Shengtai

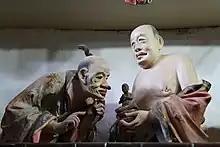
Qiongzhu Temple painted clay sculptures of one Buddhist Arhat looking at another's "shengtai", created by Li Guangxiu and his students between 1883 and 1890

The Tang scholar-monk Guifeng Zongmi (780-841), fifth patriarch of the Heze school in Southern Chan Buddhism, criticizes the apparent contradiction between Mazu's using the sacred embryo trope while claiming that enlightenment is instantaneous and need not be developed, Zongmi asks, "nature is like empty space, neither growing nor diminishing. By what means could it be supplemented?" Zongmi also mentions "feeding the soul and making the sagely embryo grow " in his .